Bhat De

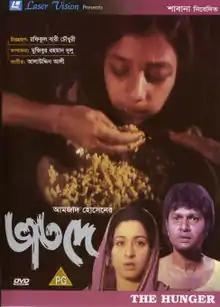
DVD cover

Bhat De is a Bangladeshi film, released in 1984. The film was edited, written and directed by Amjad Hossain. The film starred Alamgir, and Shabana in the lead roles and co-starred Wasimul Bari Rajib, Anwar Hossain and more.